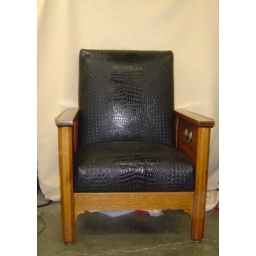
Mission style chair upholstered in a croc embossed black leather.